Tibor Mičinec

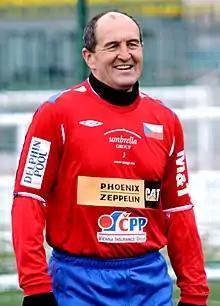
Mičinec in 2013

Tibor Mičinec (born 10 October 1958) is a retired Slovak footballer who played as a forward.